Winchester Model 1907

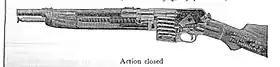
Cross-section of a Winchester Model 1907

In the late 1930s, the 1907 was updated by Winchester with a much thicker fore-end (eliminating the cracking problems common to the earlier models) and stock. The newer model also had a redesigned charging handle which made it easier to lock the bolt back. At the same time, a variant for police use was introduced, featuring an M1892 Krag bayonet lug, and the possibility of using an extended magazine for 20 rounds. For a long time, on the Internet, a photo of a similar rifle from the Cody Firearms Museum (USA), S/N 47357, manufactured in 1935, was presented as a "French order of the First World War", having nothing to do with it.